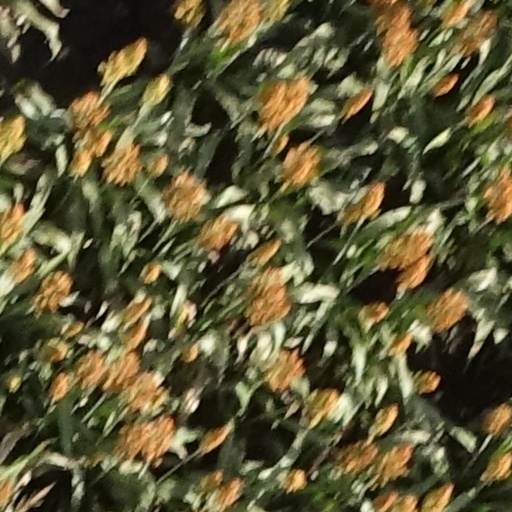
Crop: sorghum